David Wevill

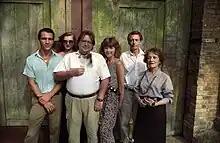
Photo by Mark Christal. Pictured poets from Austin Poets Audio Anthology Project, Vol. II, Naked Children include left to right: Michael Vecchio, Hedwig Gorski, Phillip T. Stephens, Isabella Russell-Ides, David Wevill, and Cecilia Bustamante. Stephens is holding a photo of Joy Cole, who had died, and was included on the tape.

Wevill was born in Japan and went to Canada before the outbreak of World War II. He read History and English at Gonville and Caius College, Cambridge, and became a noted member of an underground literary movement in London known as The Group.